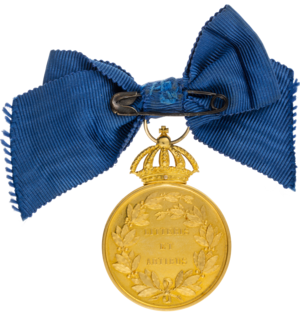
Litteris et Artibus, expression latine que l'on peut approximativement traduire par « arts et lettres », se réfère à une médaille honorifique royale en argent massif plaqué or attribuée par la maison Bernadotte et originairement conçue aux alentours de 1852-53 par le prince héritier Charles, futur Charles XV. Décernée ponctuellement depuis 1860, elle récompense tout bénéficiaire élu au titre de « contributions artistiques — à caractères exceptionnels — essentiellement axées vers les domaines musicaux, théâtraux et littéraires ». Sa face externe représente le buste royal du souverain régnant assorti de l'inscription latine Litteris et Artibus insérée au sein d'une couronne de laurier. Agrémentée d'un large ruban bleu, elle s'appose traditionnellement au niveau du décolleté.